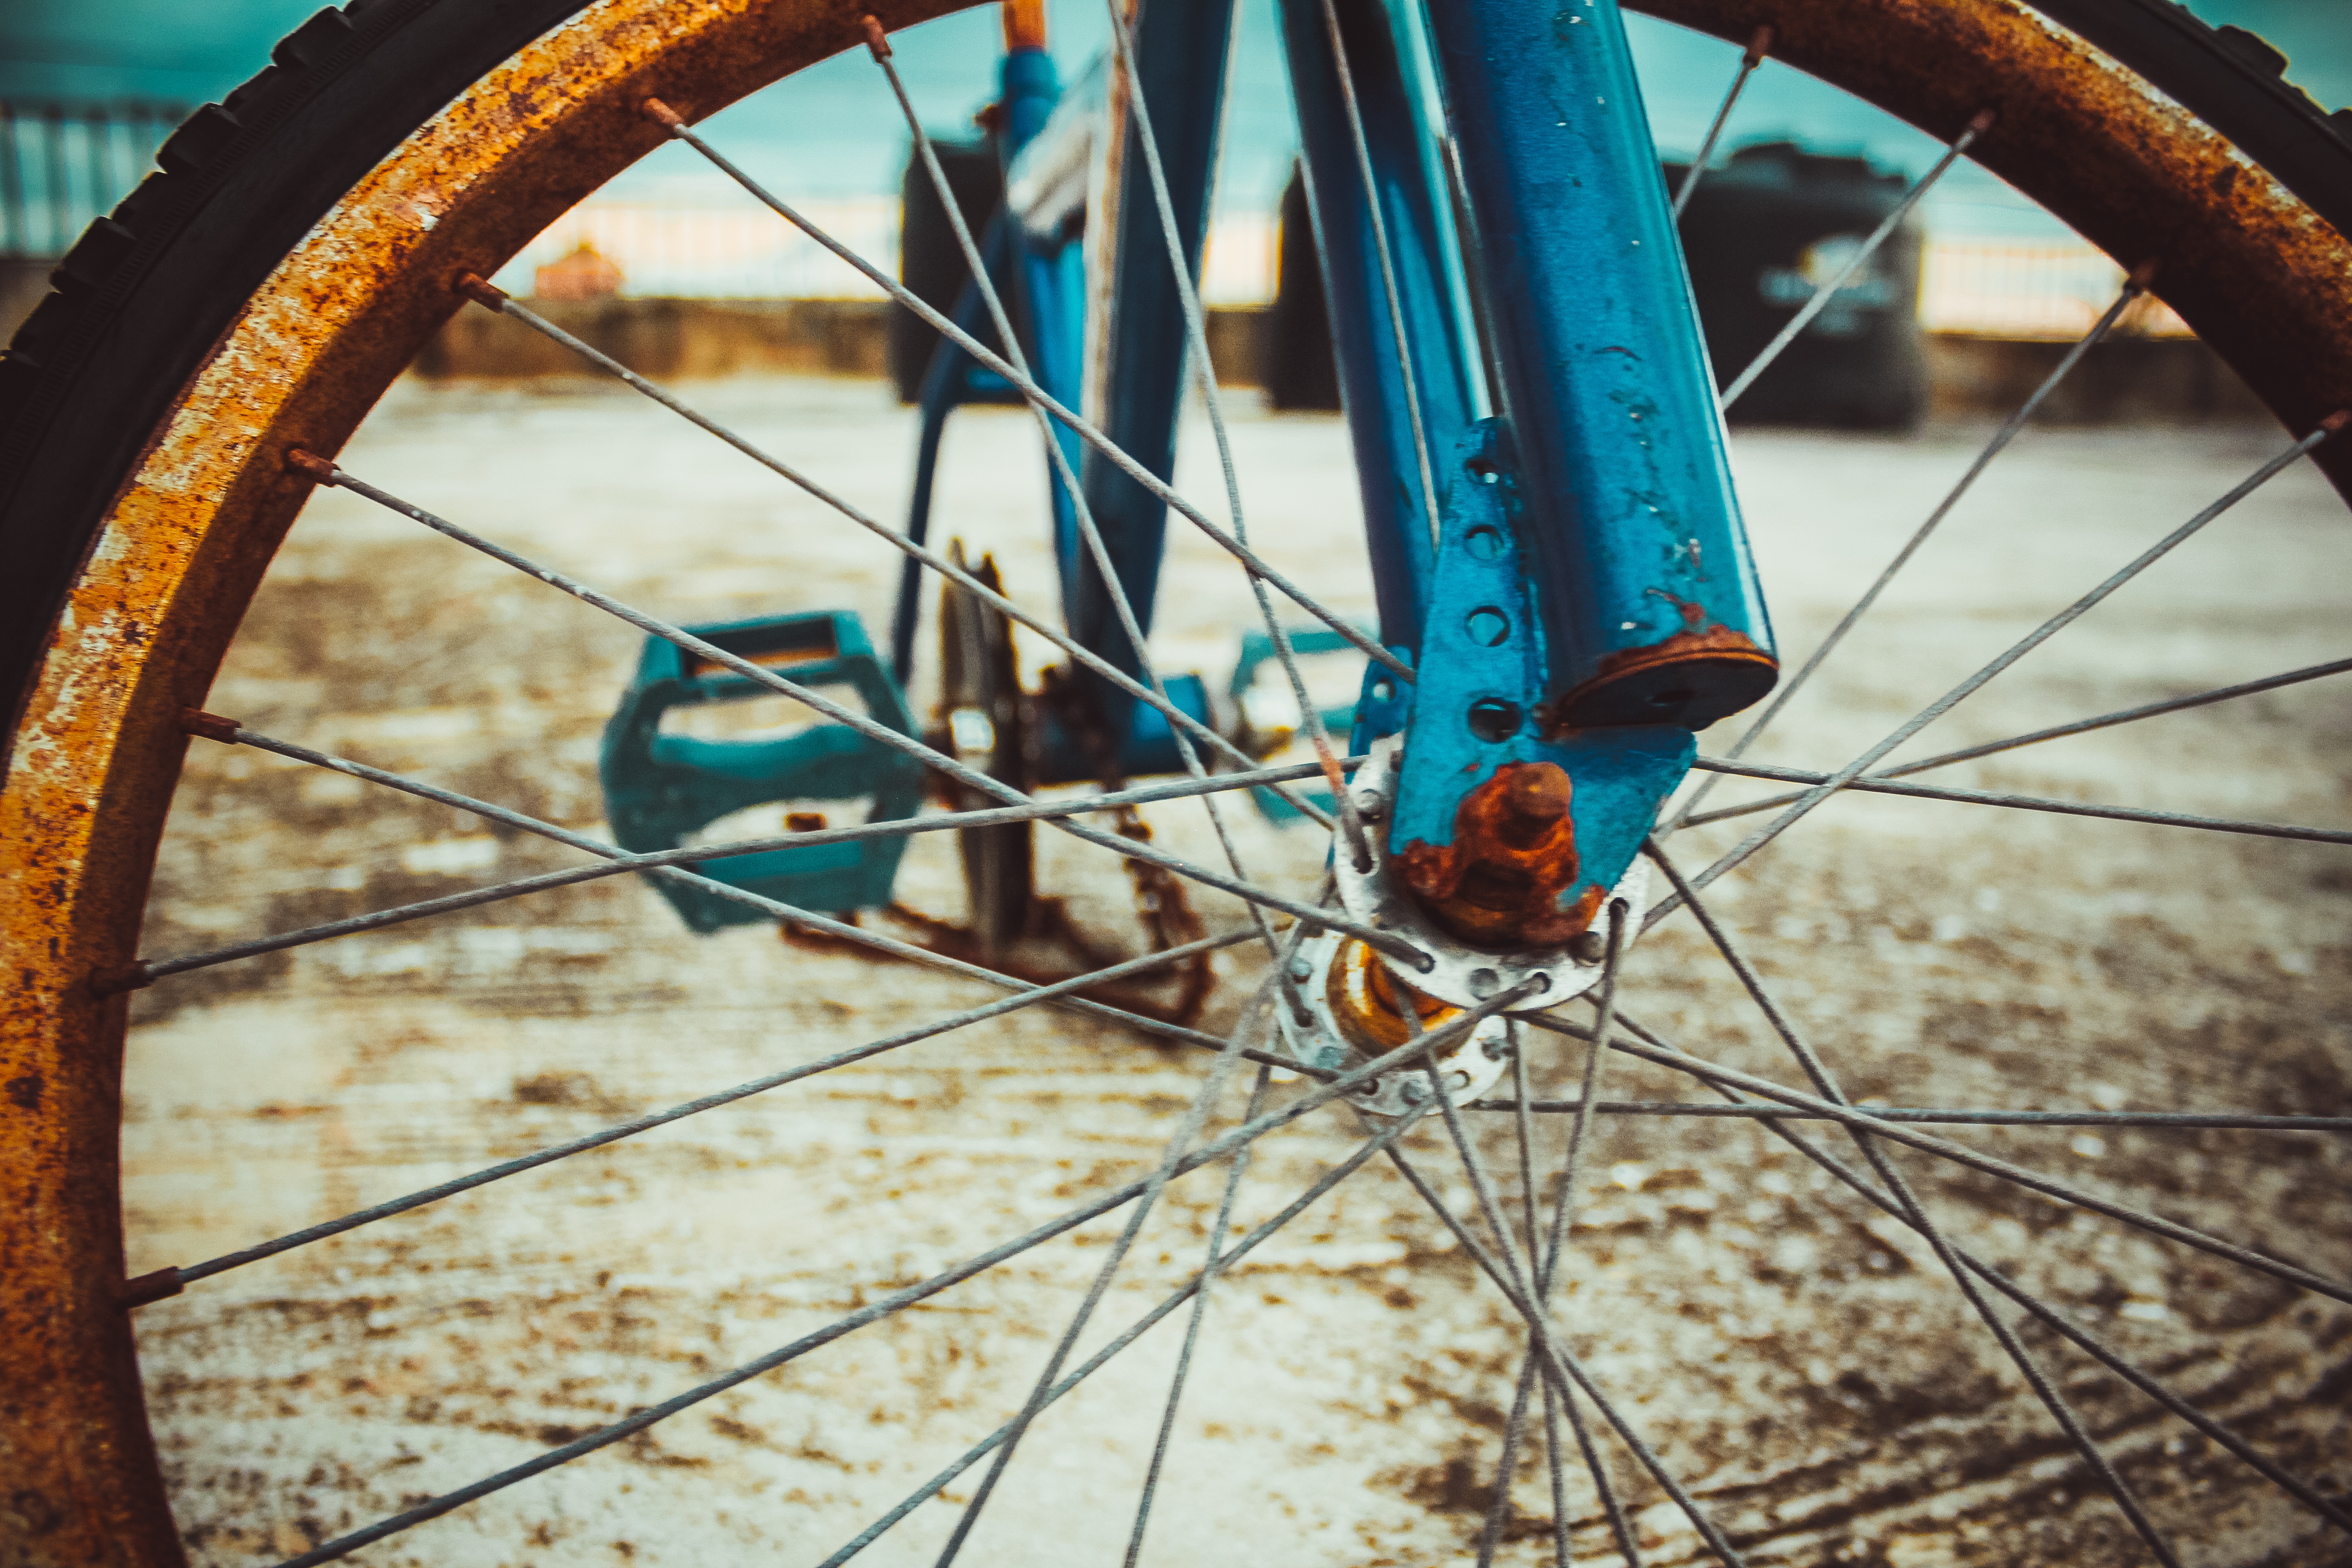
mountain, people, sport, street, wheel, game, desert, run, bicycle, bike, city, urban, vehicle, spoke, abandoned, exercise, extreme sport, sports equipment, street art, mountain bike, cycling, district, colors, fun, team, sports, landscapes, corridor, inspiration, athlete, winner, hoops, freeride, career, pedals, escalation, bicycle frame, bicycle wheel, cycle sport, cyclo cross bicycle, cyclo cross, bicycle racing, bmx bike, road bicycle, racing bicycle